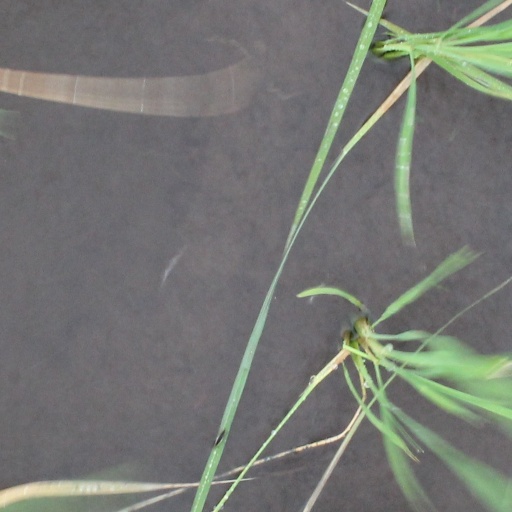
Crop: rice